Liza Lehmann

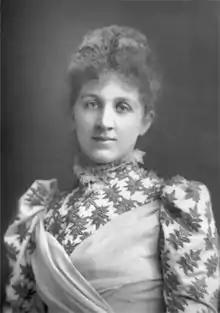
Liza Lehmann, c. 1889

Elisabetha Nina Mary Frederica Lehmann (11 July 1862 – 19 September 1918) was an English soprano and composer, known for her vocal compositions.